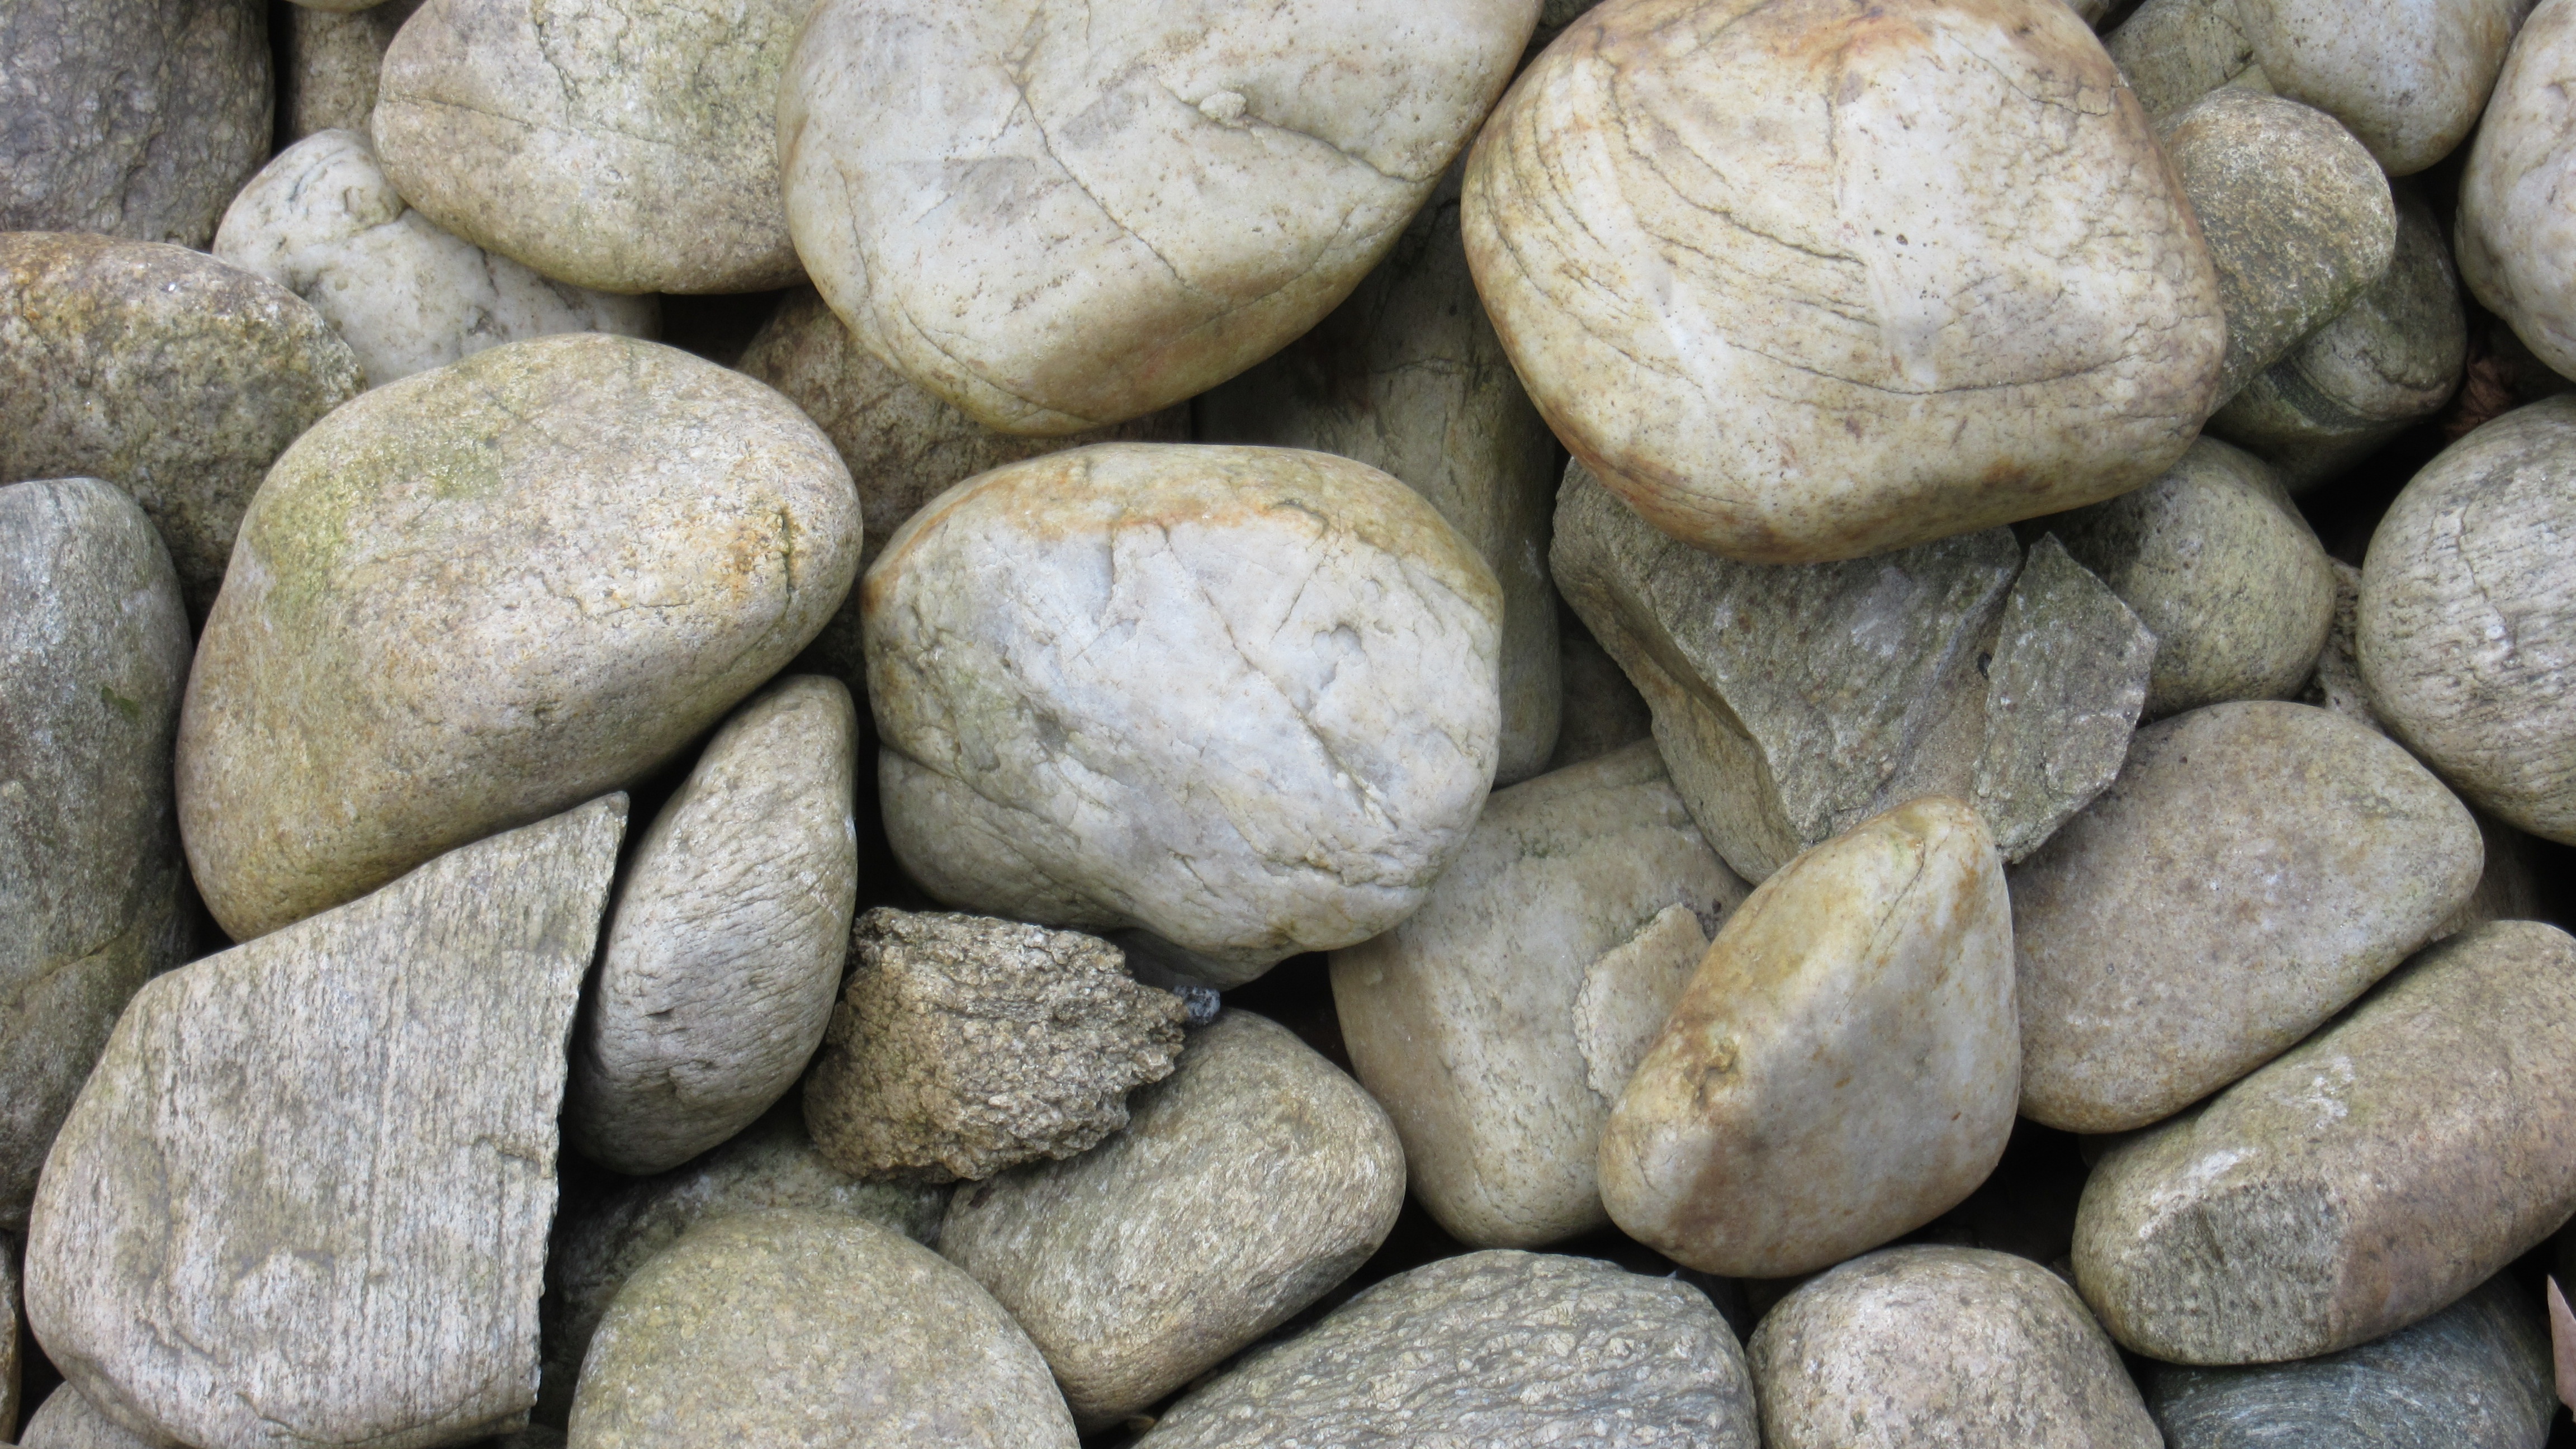
rock, pattern, pebble, stone wall, material, stones, background, gravel, boulder, about, plump